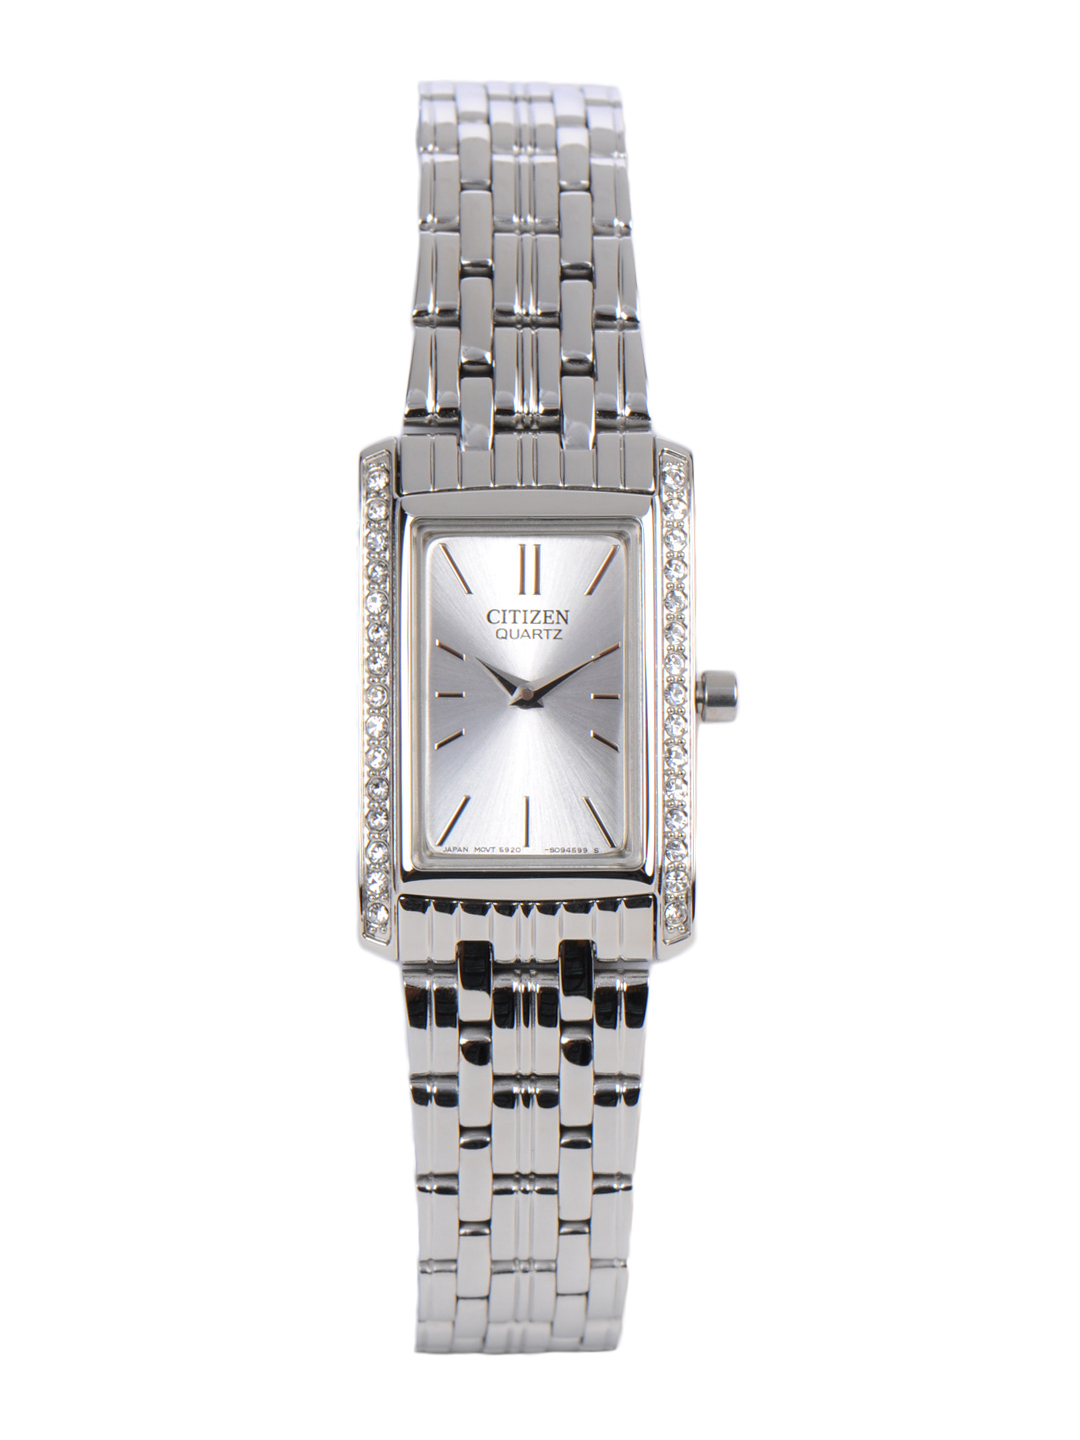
Citizen Women White Dial Watch
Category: Accessories / Watches / Watches
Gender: Women
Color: Steel
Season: Winter 2016
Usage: Casual